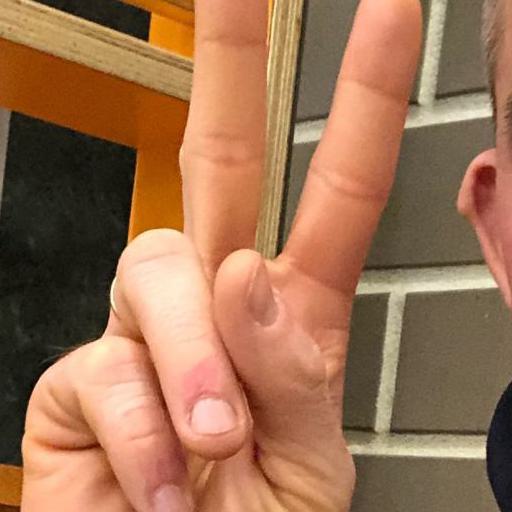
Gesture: peace